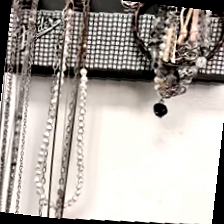
Label: has bracelet mod